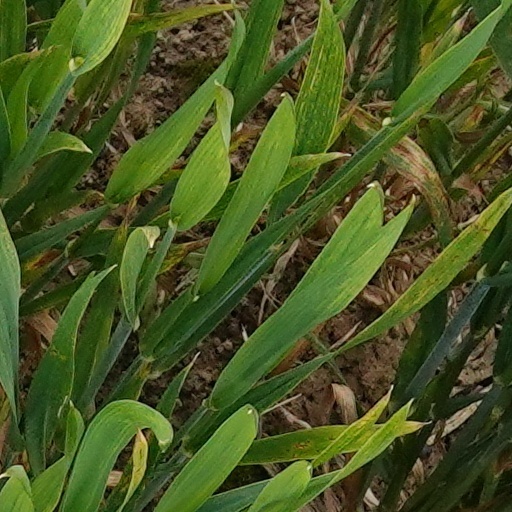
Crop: wheat